Qiu Zhu

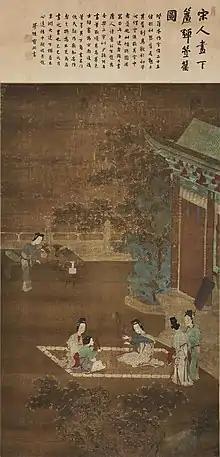
Painting of women playing musical instruments, collection of the Palace Museum, Beijing

Qiu Zhu was active as an artist from around 1565 to 1585. She was commissioned to produce paintings for birthday gifts, or to complement calligraphy. She was also commissioned to create illustrations for Wang Chong's calligraphy of the narrative poem "Nymph of the Luo River". This suggests her work was well received, as Wang was held in high esteem.